KC Ndefo

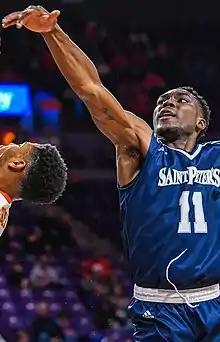
Ndefo with Saint Peter's in 2018

Kenechukwu "KC" Ndefo (born March 1, 2000) is an American basketball player for Panerythraikos of the Greek Elite League. He played college basketball for the Saint Peter's Peacocks and the Seton Hall Pirates.